Second Macedonian War

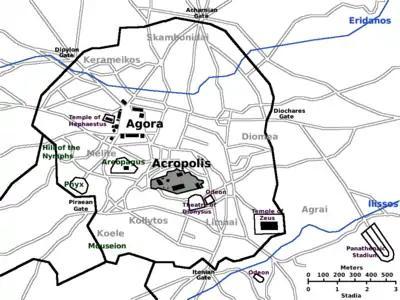
Map of Ancient Athens, with Dipylon Gate at top left.

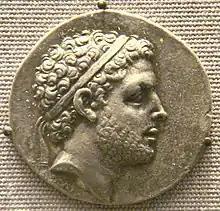
Tetradrachm of Perseus of Macedon.

The Athenians, who were now besieged by Macedonian forces, sent an appeal to the Roman force in Corcyra. Gaius Claudius Centho was sent with 20 ships and 1,000 men to aid them. Philokles and his troops withdrew from Attica to their base in Corinth. In response to a request from Chalcidean exiles, Claudius led a surprise raid on the city of Chalcis in Euboea, one of the key Antigonid strongholds known as the 'fetters of Greece' and inflicting serious damage and heavy casualties.